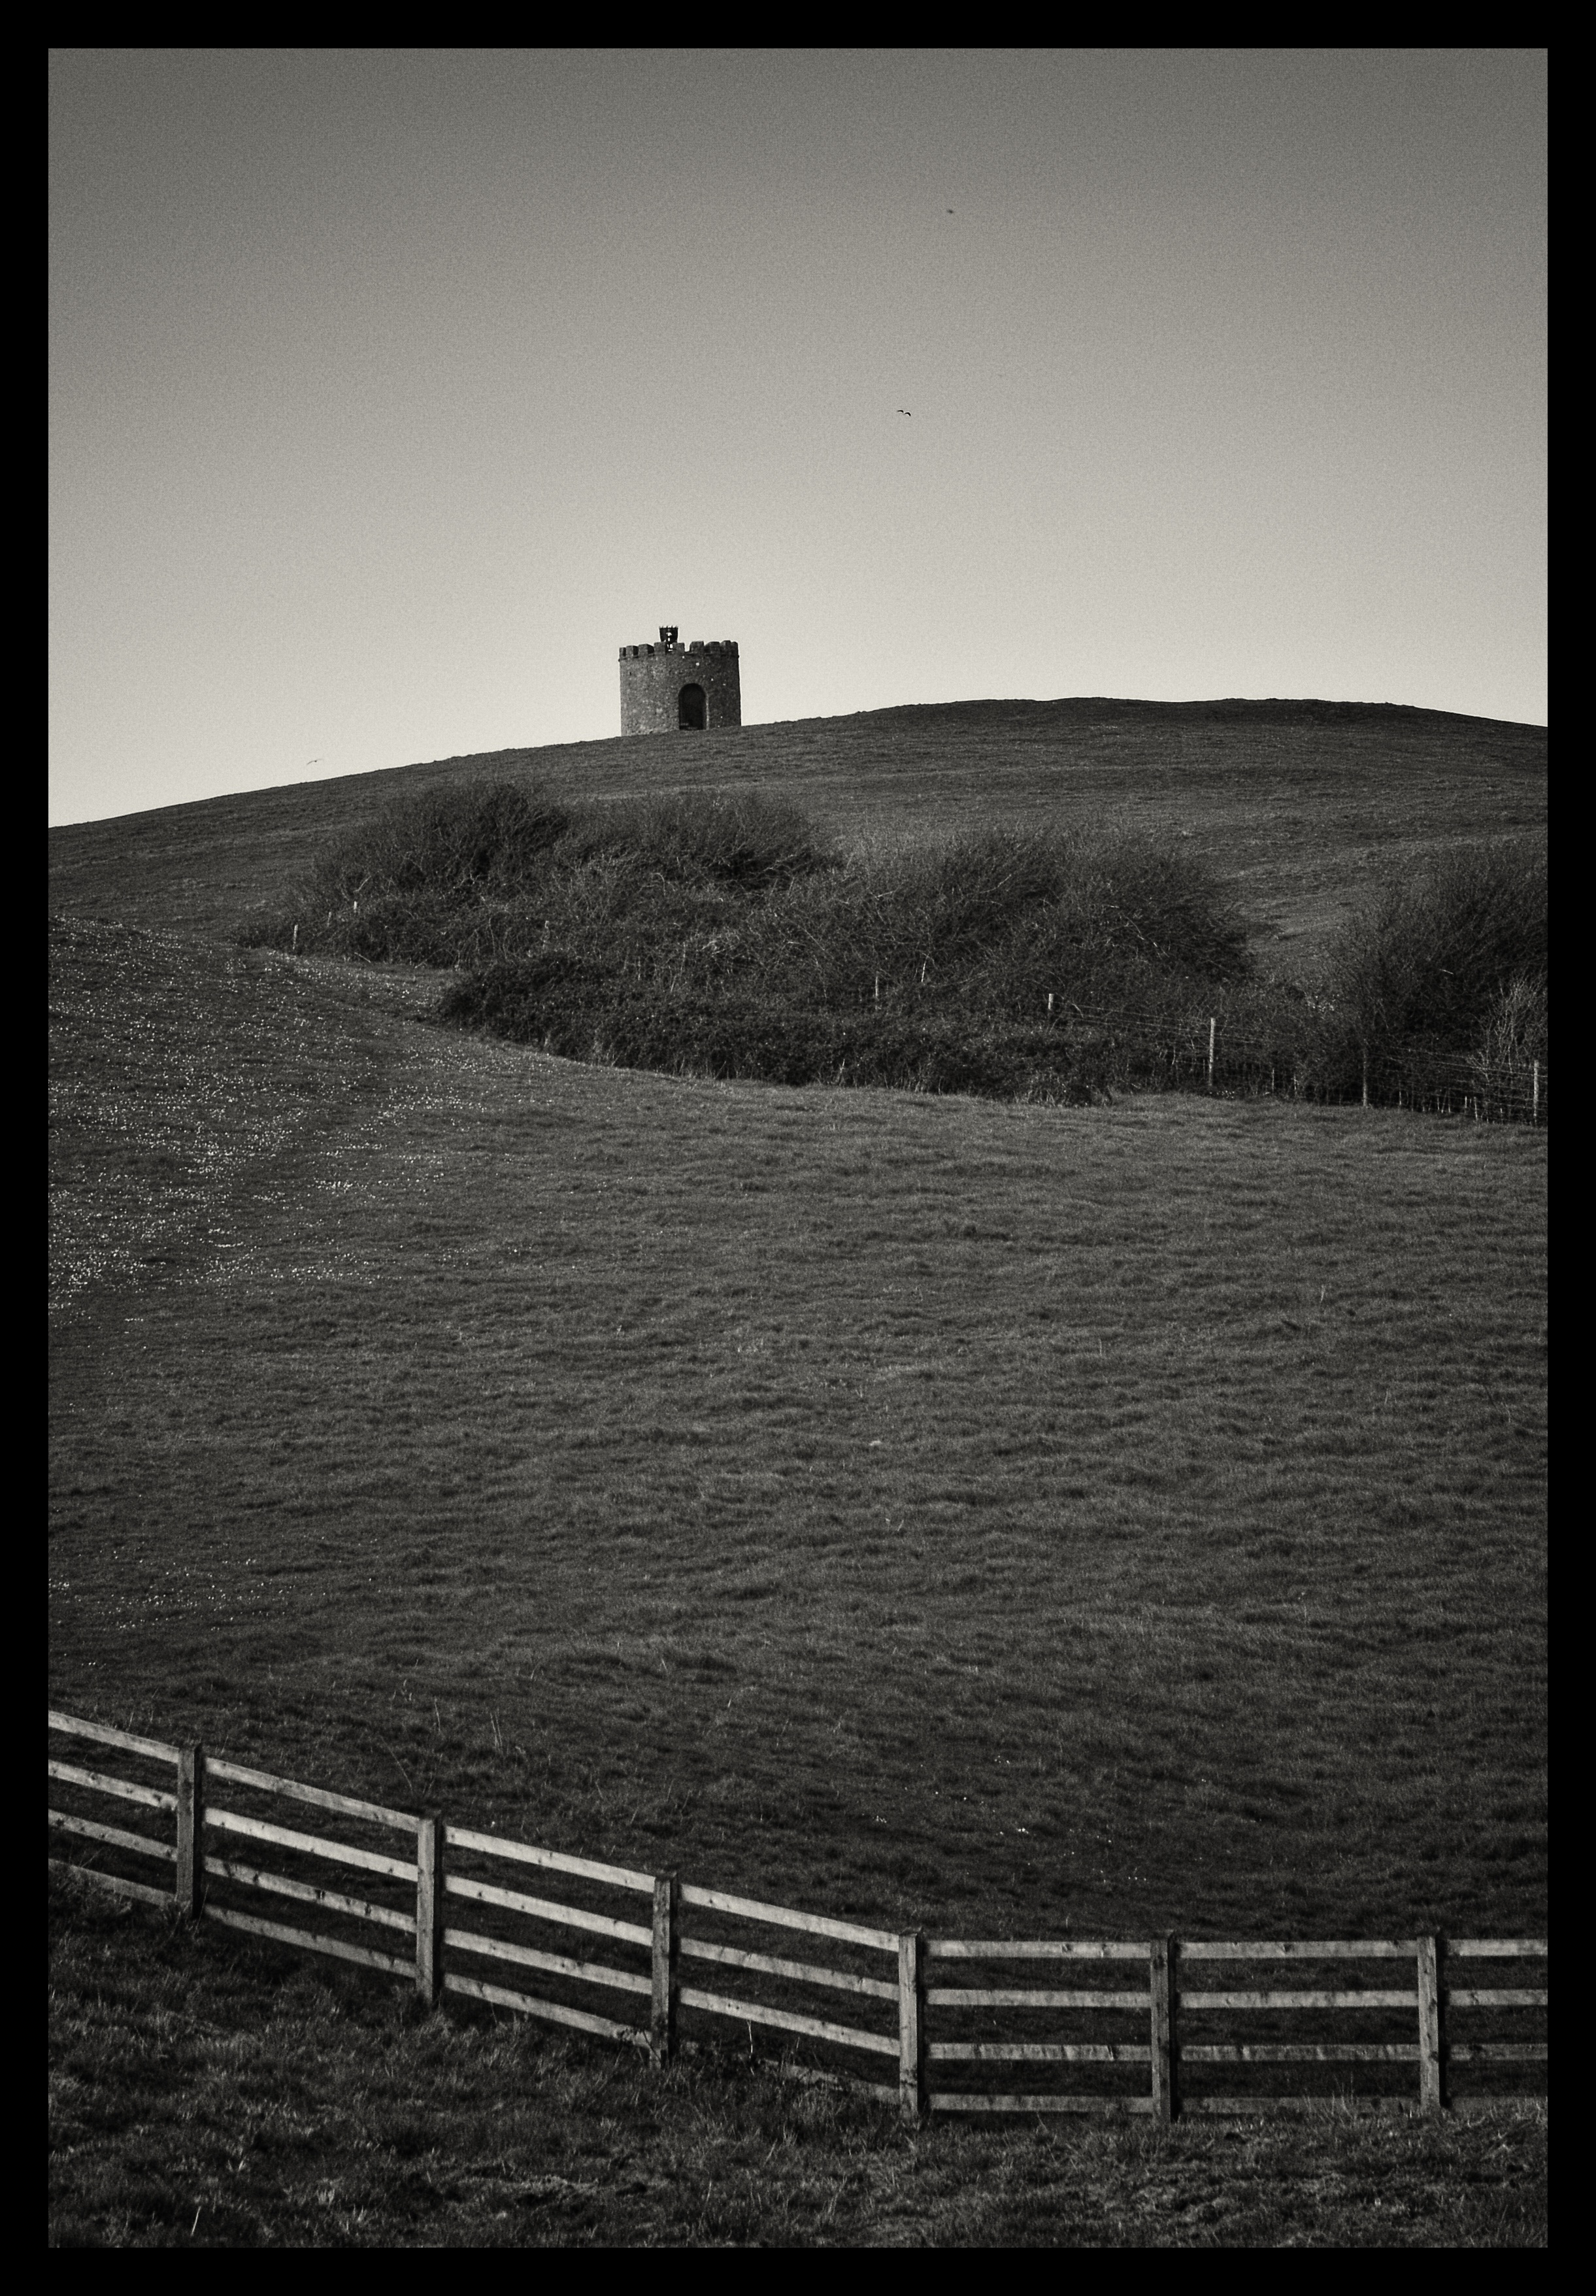
landscape, nature, horizon, light, black and white, sky, white, photography, view, atmosphere, environment, reflection, tower, scenic, natural, darkness, black, monochrome, photograph, scene, image, shape, nature landscape, beautiful landscape, monochrome photography